Time Crisis

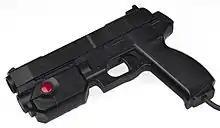
GunCons were bundled with the console versions of "Time Crisis". This is a GunCon for the original PlayStation.

The setting of each "Time Crisis" revolves around a serious threat to usually one nation. However, some games have involved a threat to the world ("Time Crisis II"), the protagonist/player ("Time Crisis: Project Titan"), or to the protagonists'/players' organization ("Time Crisis 5"). The V.S.S.E. (Vital Situation, Swift-Elimination), a covert organization, must send in its highly skilled agents to eliminate any possible security threats. The first "Time Crisis" had three stages with four areas (location where the game starts) each. The second and third installments have three stages, each with three areas. The fourth installment adds a prologue for a total of 4 stages each with three areas (with the exception of the prologue, which has only one area). The fifth installment has an exclusive upgrade kit "True Mastermind" edition, which also includes the full version of the game. This doubles the stages from 3 to 6, with 3 areas that are interconnected with each other, thus there would be no breaks/loadings after clearing an area (with the exception of the final stage, which only has one area).